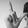
ASL letter: L